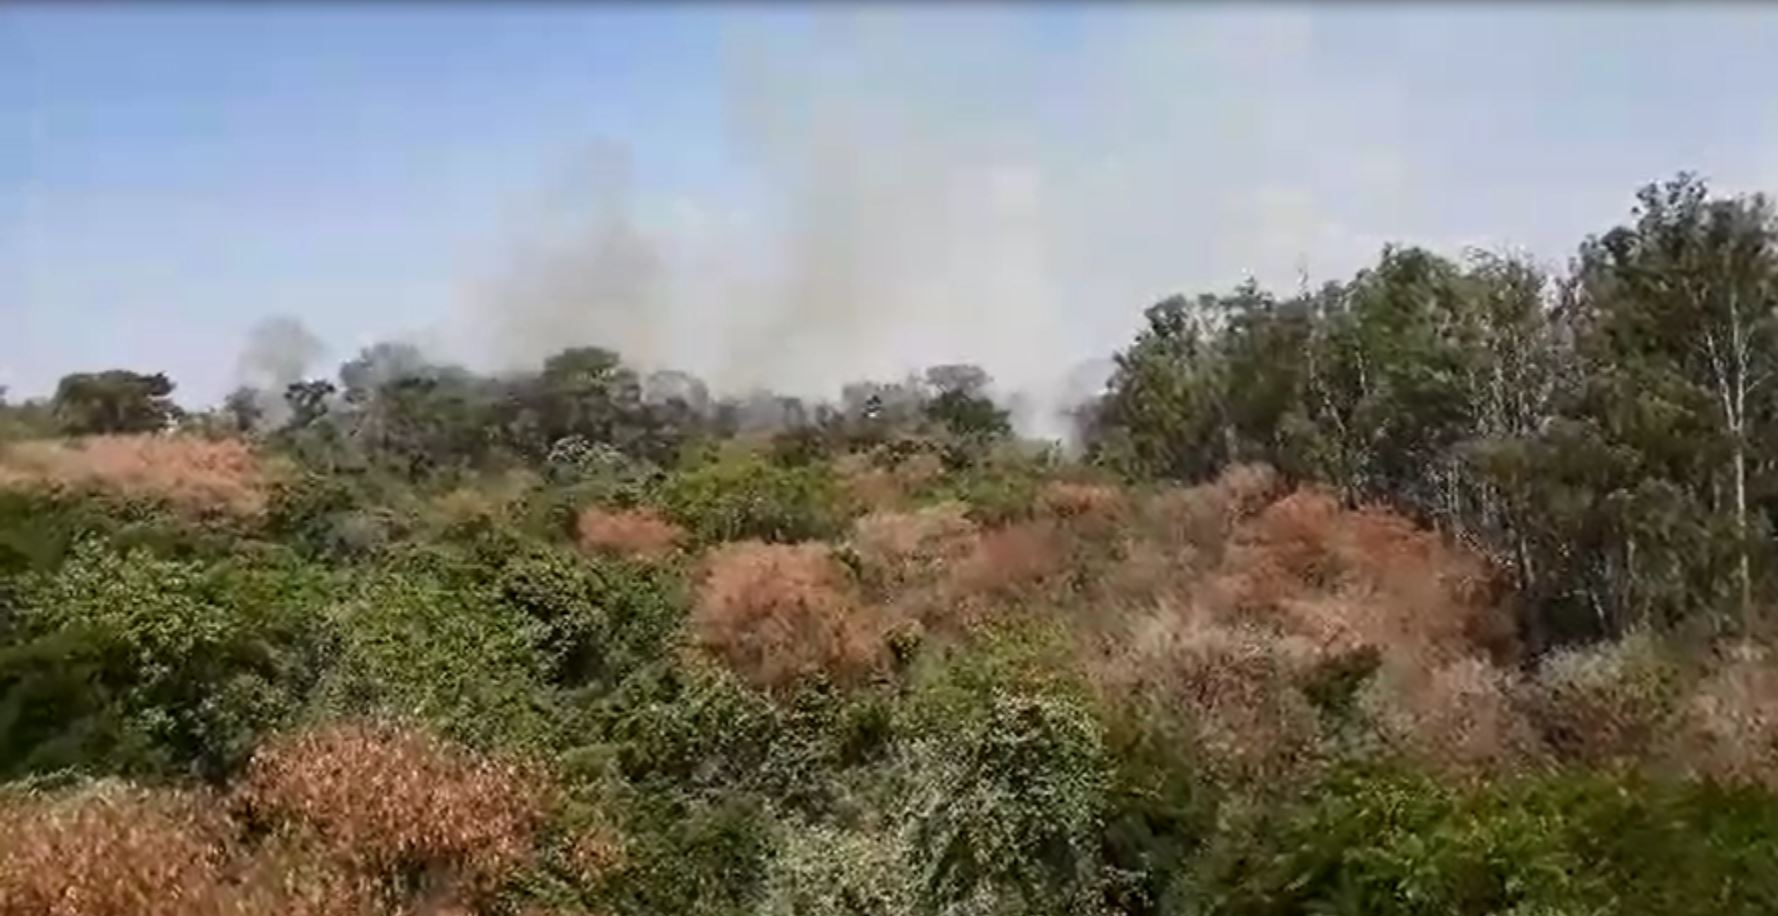
Fire: no
Smoke: yes